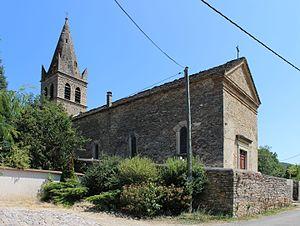
Église Saint-Jean-l'Évangéliste de Leyrieu (Isère).
Leyrieu est une commune française située dans le département de l'Isère en région Auvergne-Rhône-Alpes.